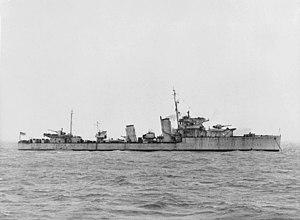
La Classe E et F est un groupe de 18 destroyers de la Royal Navy commandé dans les années 1930.
Le HMS Escapade est un destroyer de classe E lancé pour la Royal Navy en 1934.